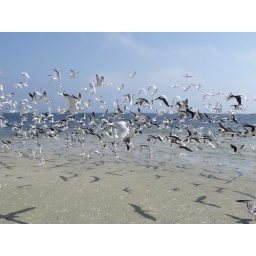
within the flying flock, with bird shadows below